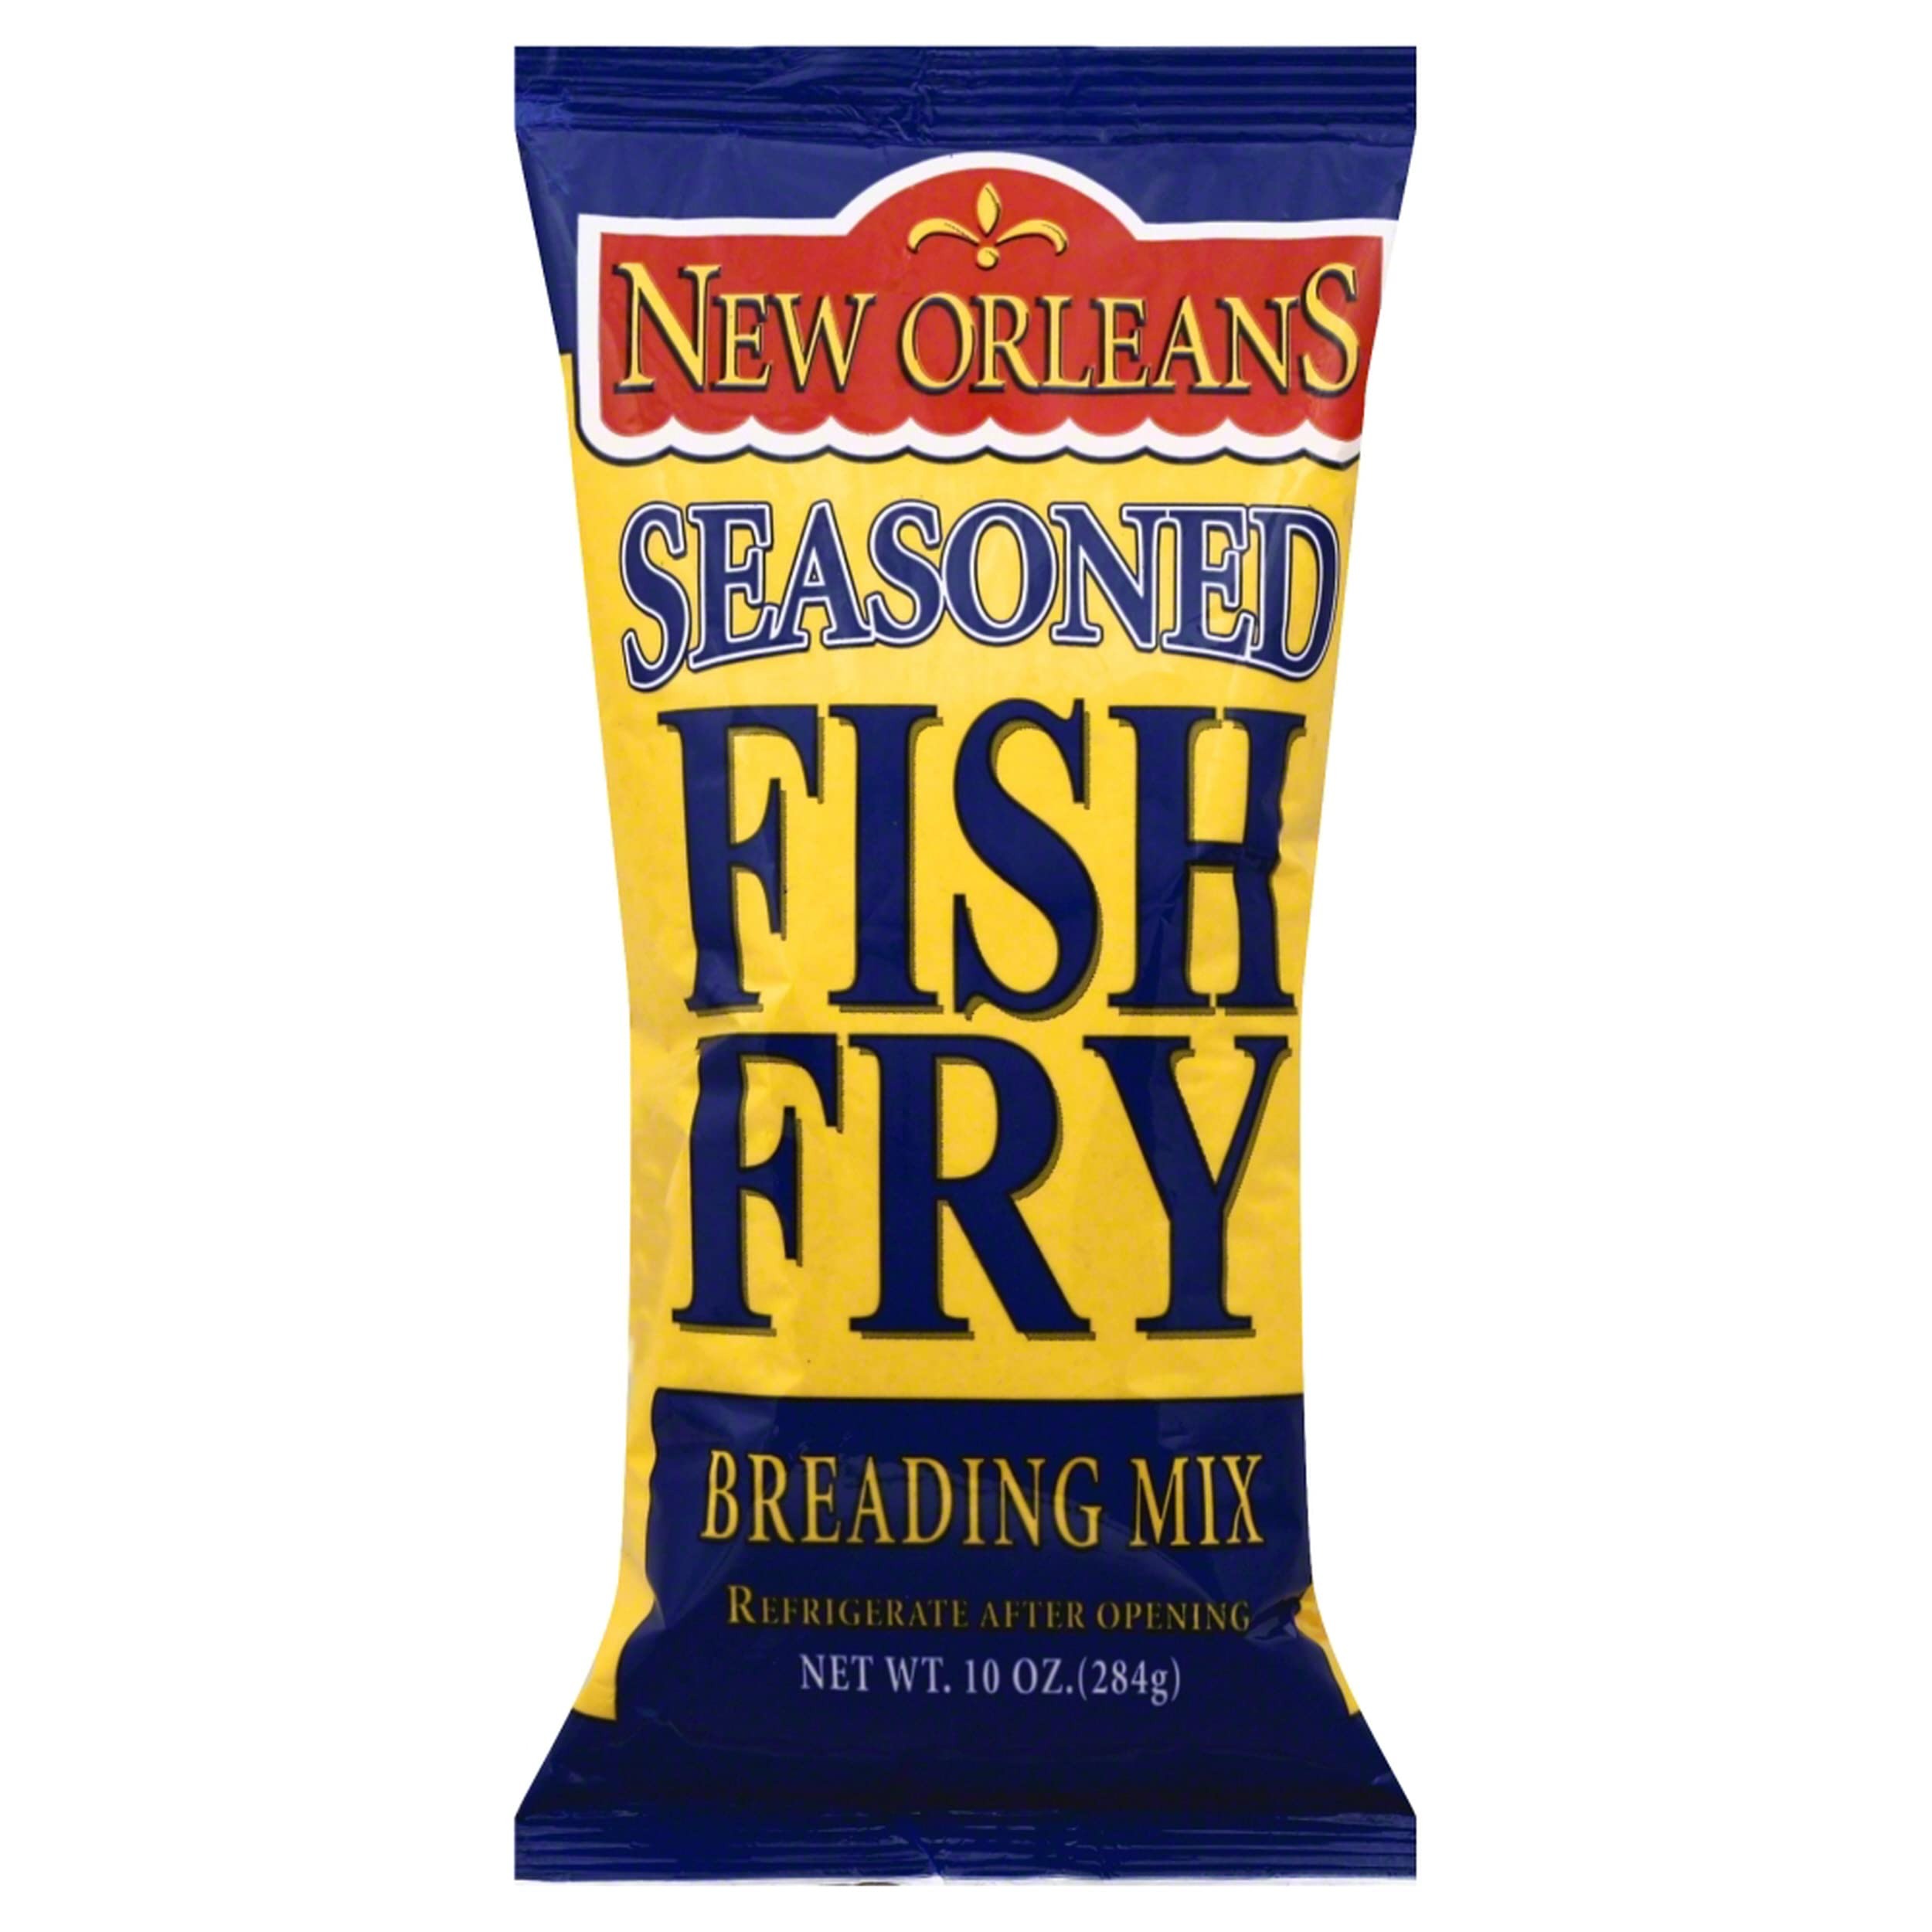
Item Name: Zatarain's New Orleans Seasoned Fish Fry Breading Mix, Gluten Free, Kosher, 10 Ounces (Pack Of 12)
Bullet Point: Zatarain's New Orleans Seasoned Fish Fry Breading Mix, Gluten Free, Kosher, 10 Ounces (Pack Of 12)
Value: nan
Unit: None

Price: 22.485